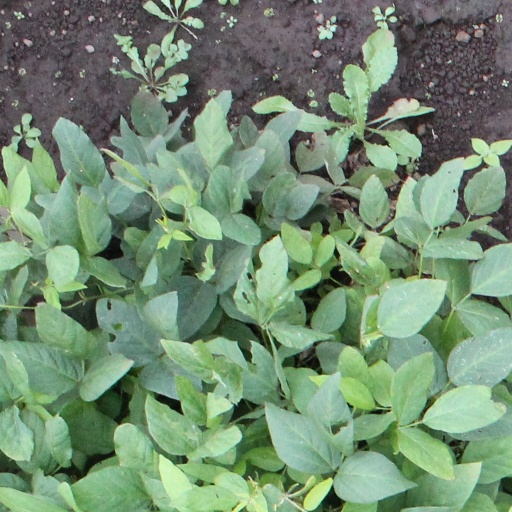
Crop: soybean